List of Ivor Novello Award winners and nominees (2010s–2020s)

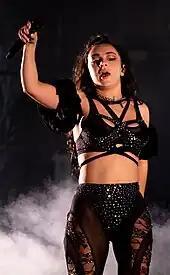
Charli XCX received the Ivors Visionary Award.

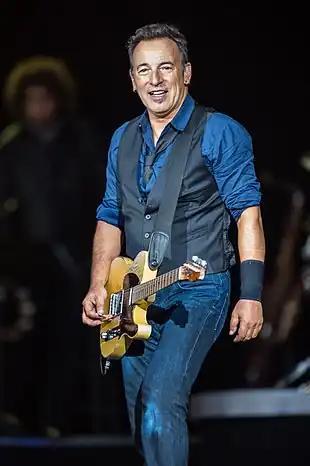
Bruce Springsteen received the Academy Fellowship.

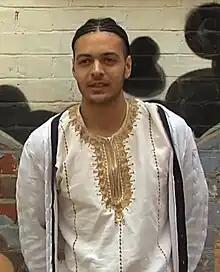
Yussef Dayes won Best Album.

The winners for the 68th Ivor Novello Awards were announced on May 18, 2023 in a ceremony at the Grosvenor House in London. The nominees were announced on April 18, 2023.